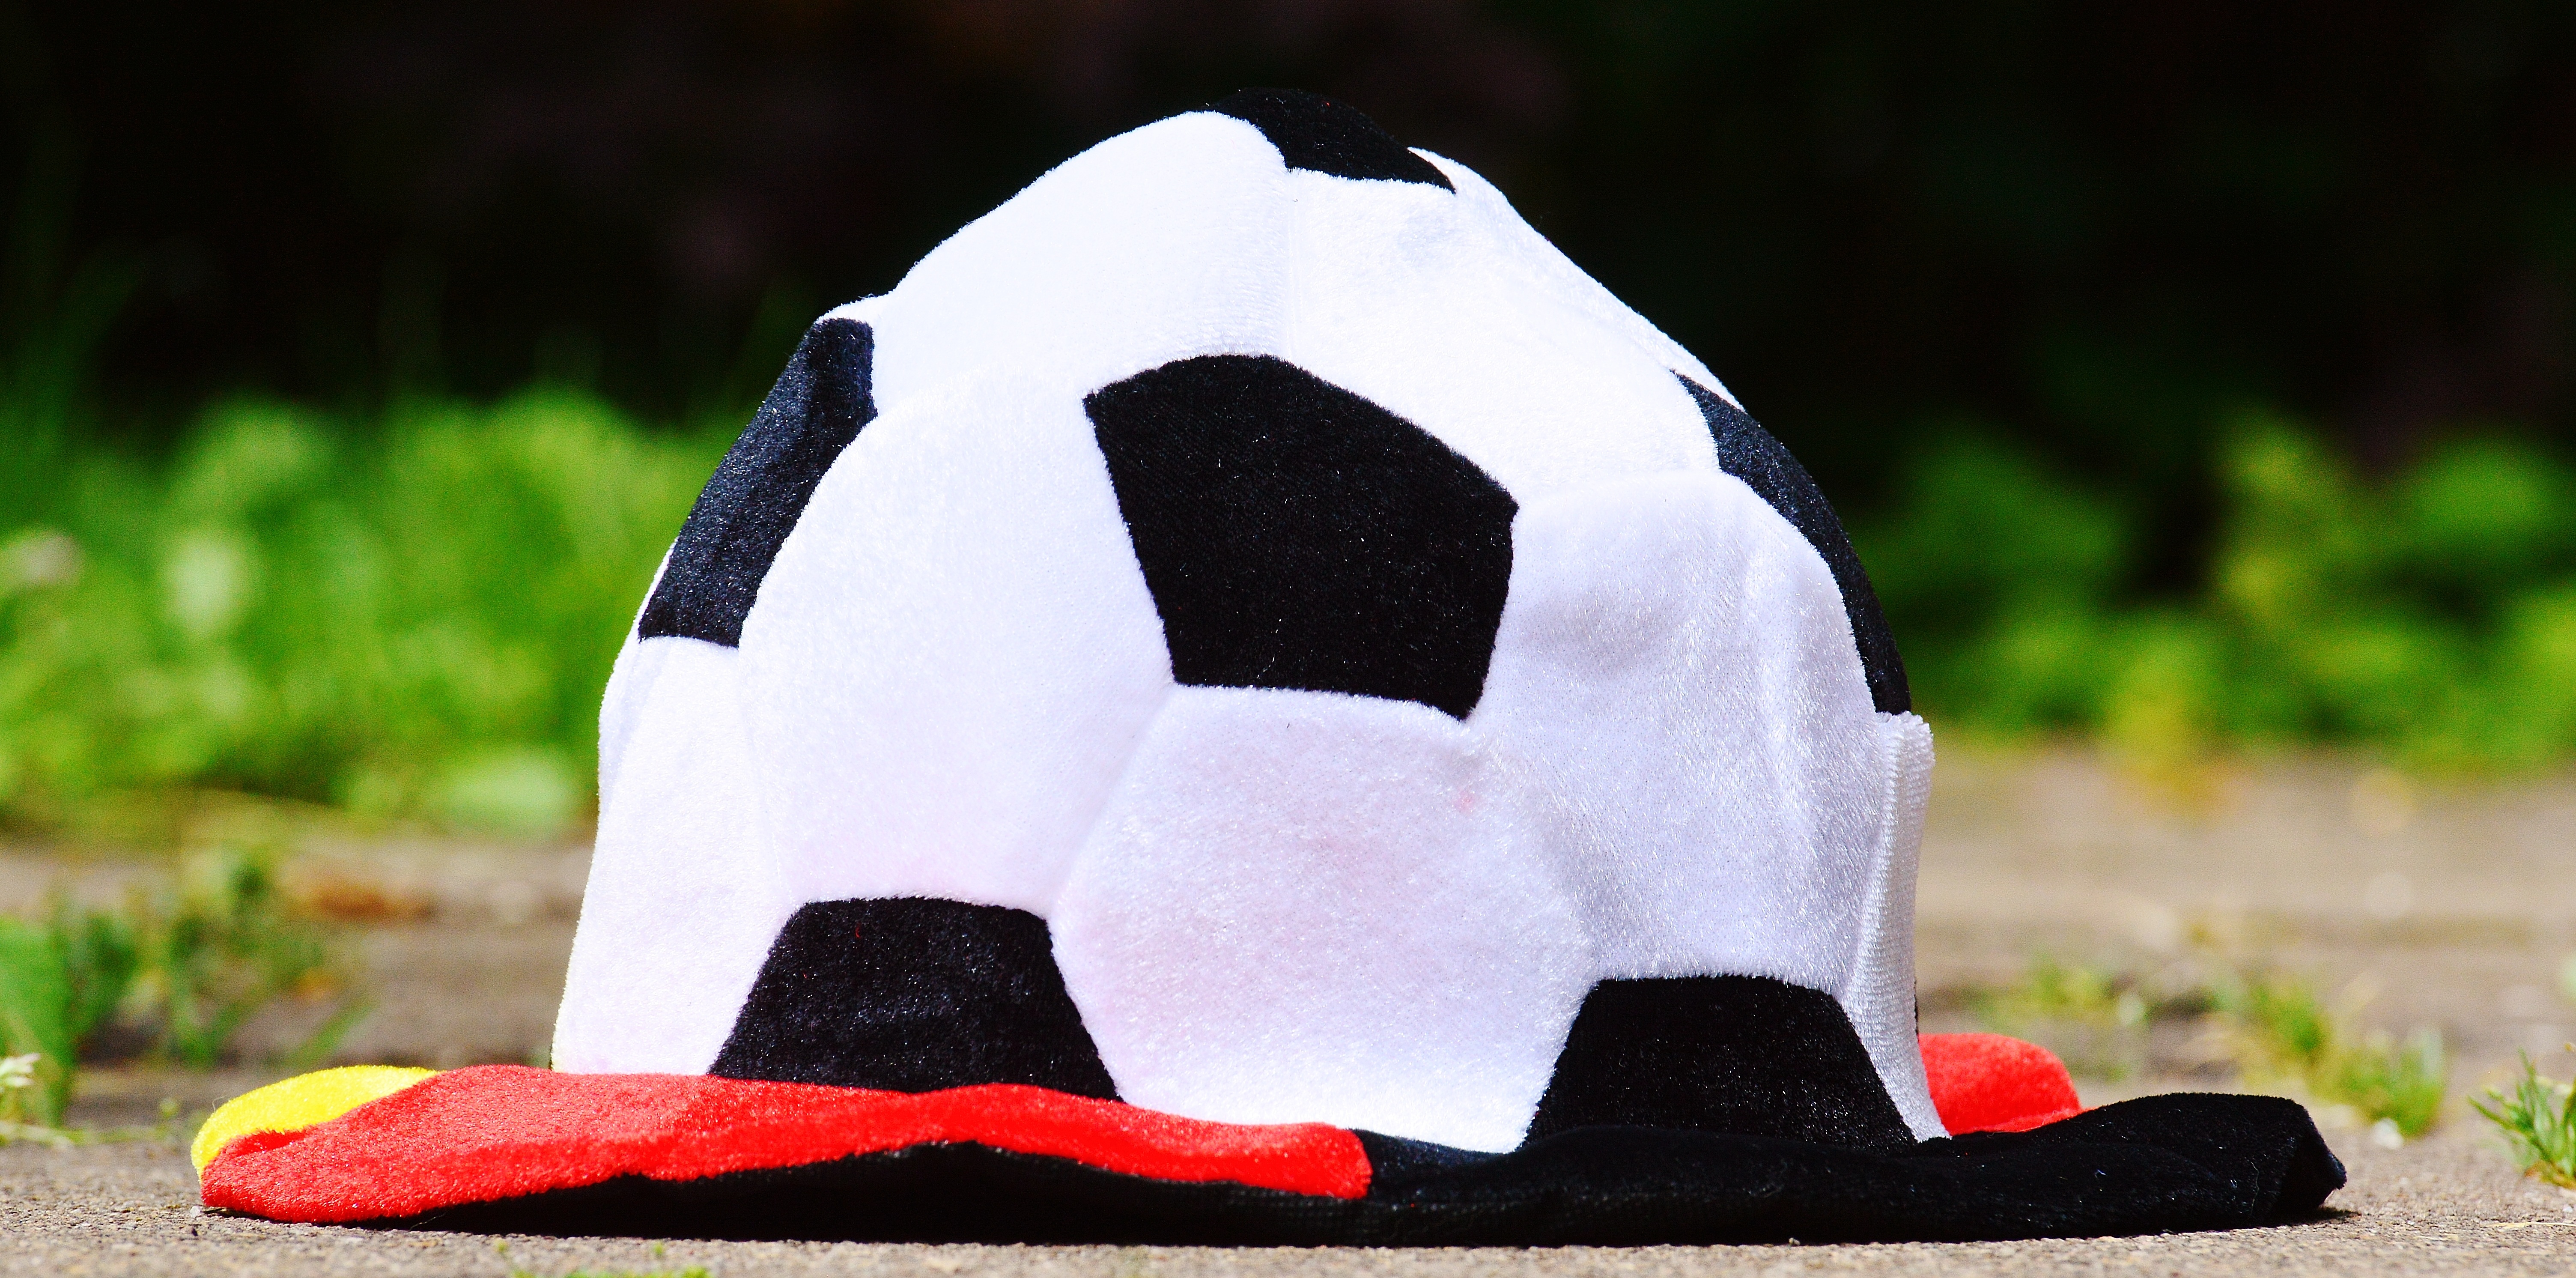
shoe, white, sport, play, cute, france, hat, black, football, stadium, 2016, competition, sculpture, art, cap, footwear, em, funny, tournament, giant panda, stuffed toy, world championship, european championship